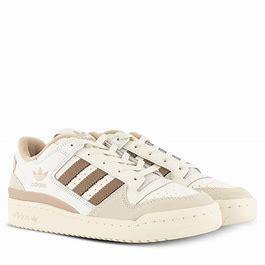
Brand: adidas
Model: originals Adidas Originals Forum